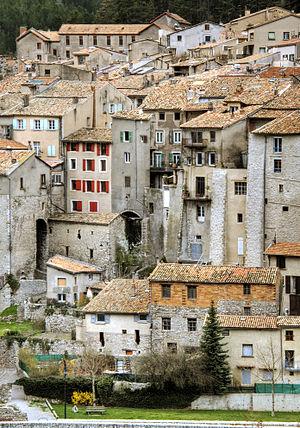
Sisteron est une commune française, située dans le département des Alpes-de-Haute-Provence en région Provence-Alpes-Côte d'Azur.